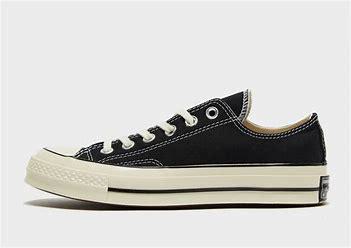
Brand: Converse
Model: Chuck 70